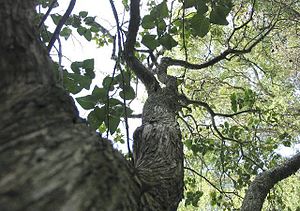
Gren (plantedel)
Udsigt til gren.
En gren er en forveddet plantedel, som findes hos dværgbuske, buske og træer. Grenens funktion er at løfte bladene op forbi konkurrenternes blade. Den økologiske betydning af grene er altså at styrke planten i konkurrencen om lyset. Grenen grundlægges som en knop, der udvikles til et etårsskud. Derefter har grene kun længdevækst i spidsen af de følgende etårsskud. Derimod har grenen tykkelsesvækst, som lægges til i form af en ny årring hvert år.